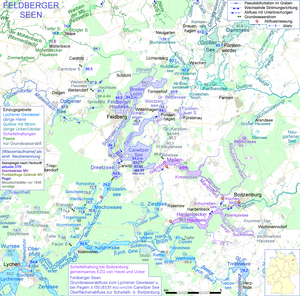
Feldberger Seenlandschaft est une commune d'Allemagne située dans le Land de Mecklembourg-Poméranie-Occidentale et l'arrondissement du Plateau des lacs mecklembourgeois.